World War I memorials

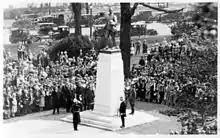
The unveiling of the memorial at Niagara Falls, Ontario in 1927, subsequently published as a postcard

Armistice Day ceremonies also became important in France. The early ceremonies were organised by veterans' associations on the 11 November, but in 1921 the French government became concerned that these ceremonies were impacting on industrial productivity and moved the commemoration to the first available Sunday. Following protests, a national French holiday was declared in 1922. The ceremonies were heavily influenced by the state, with national and local officials playing an important part, and there was an expectation of universal national participation. Attendees would march, often from the local church, past the local cemeteries to a relevant memorial; tricolour flags, black wreaths and wreaths of flowers would be placed on or around the memorials, but unlike Britain there was almost no military symbolism involved in the ceremony. Up to a hundred names of the dead would then be read out, typically by a war orphan, and the crowd would follow each name by saying ""Mort pour la France""—"He died for France"—in unison.